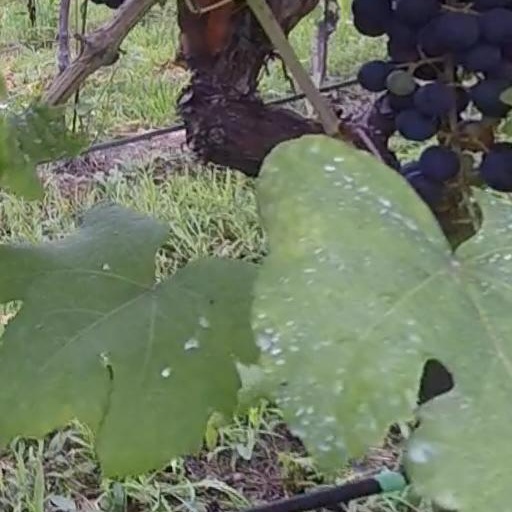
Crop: grape